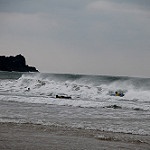
Scene: Outdoor